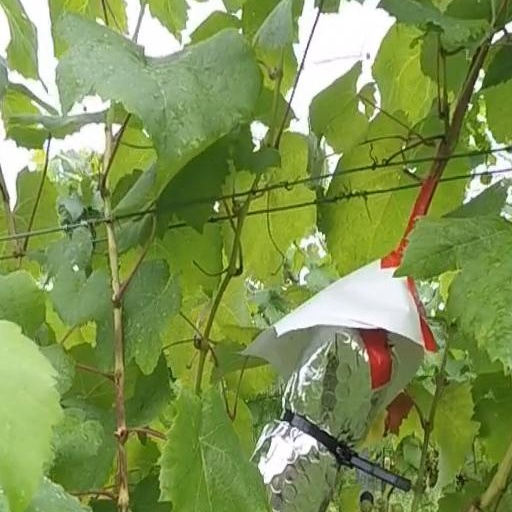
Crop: grape